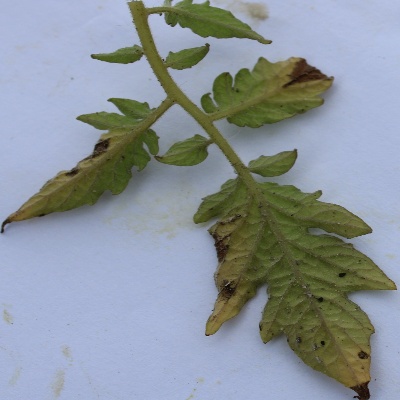
Crop: Tomato
Condition: verticulium wilt